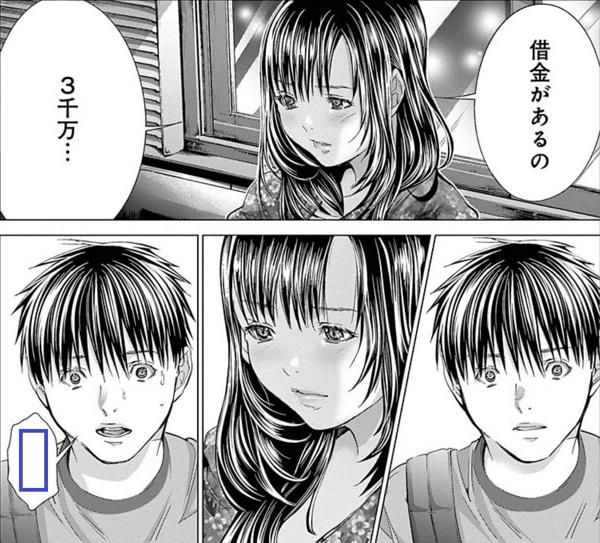
回答: 少な・・・。